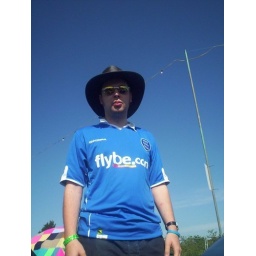
me in fest hat and blues shirt